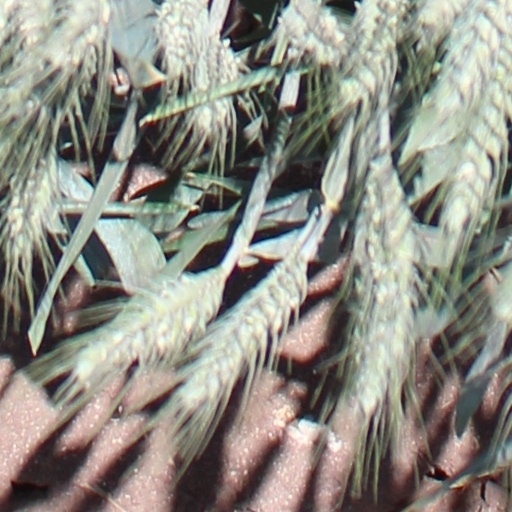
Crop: wheat